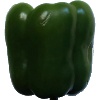
Label: Pepper Green 1